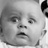
Emotion: surprise